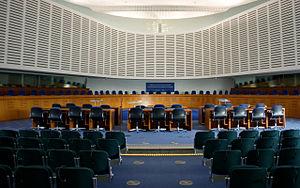
La Cour européenne des droits de l'homme est une juridiction internationale instituée en 1959 par le Conseil de l'Europe. Sa mission est d'assurer le respect des engagements souscrits par les États signataires de la Convention européenne des droits de l'homme.